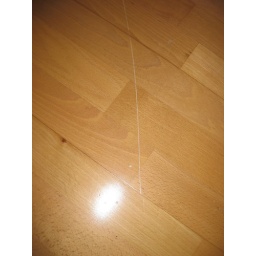
Living Room -floor scratched 6 - in front of sofa & cofee table - very big scratch - blowup